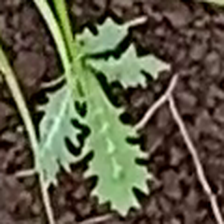
Weed species: Bilayat_(Mexicana_Argemone)